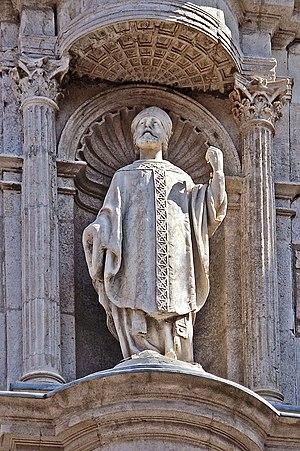
Saint Germier est fêté le 16 mai. Il est contemporain du pape Jean III.